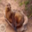
Label: seal